Chausie

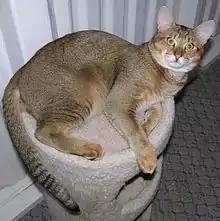
Adult Chausie of the black ticked tabby variety.

Black ticked tabby Chausies have black ticking, black stripes on the inside of the upper legs and to a lesser extent on the outside, black rings on the tail, a black tail tip, and black tabby markings around the eyes. They are also known as brown ticked tabbies because, although the markings are black, the background color is brownish. The background color can vary in hue across a large range. While Chausie breeders try to avoid producing the very reddish brown background color seen in the Abyssinian breed, they do produce everything else in the range. Background color may be reddish gold, it may be a light golden brown, warm beige, cold beige, and even a very cool light gray with just a hint of brown in it. Random polygenes influence the background color. Every time a black ticked tabby kitten is born, breeders start guessing what the background color will be, but it cannot be known for certain until the cat ages.